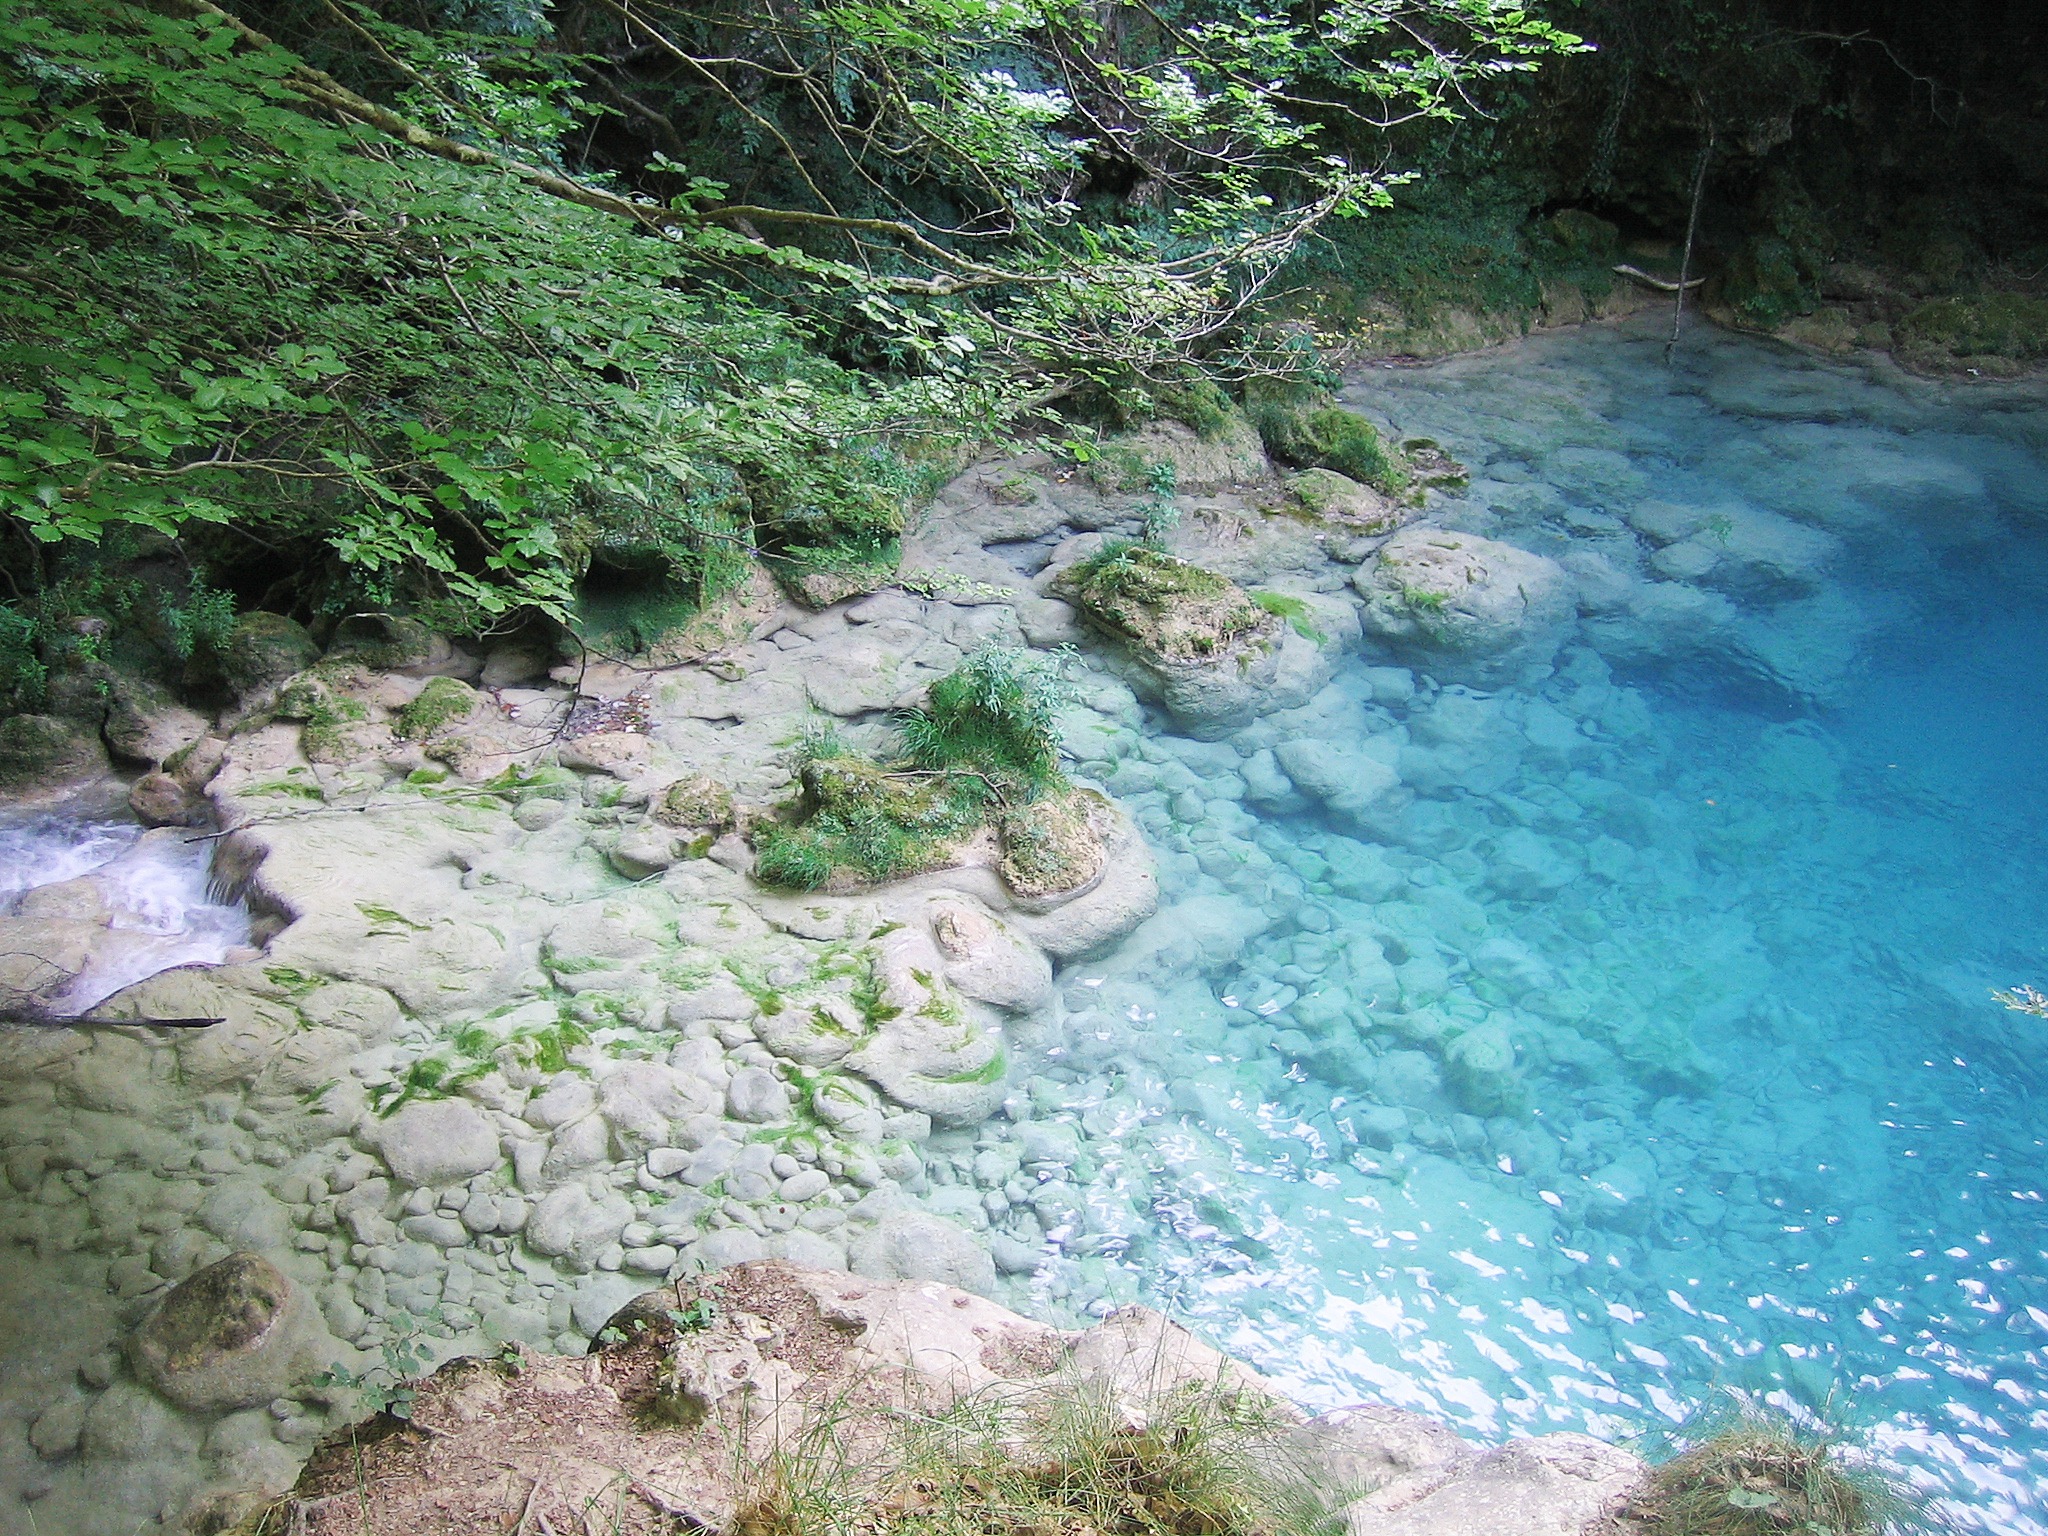
water, nature, sunrise, river, stream, peace, rapid, blue, body of water, dream, vegetation, water feature, watercourse